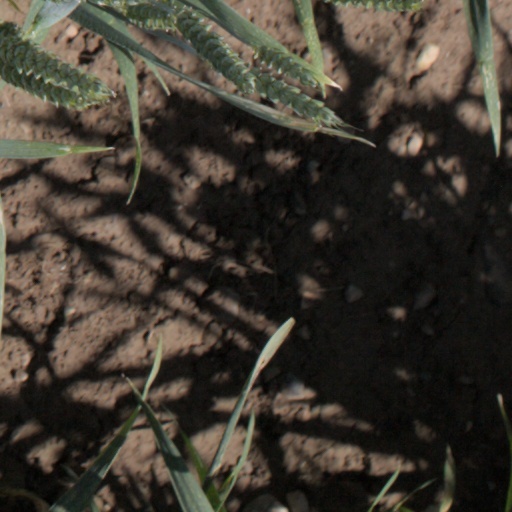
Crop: wheat